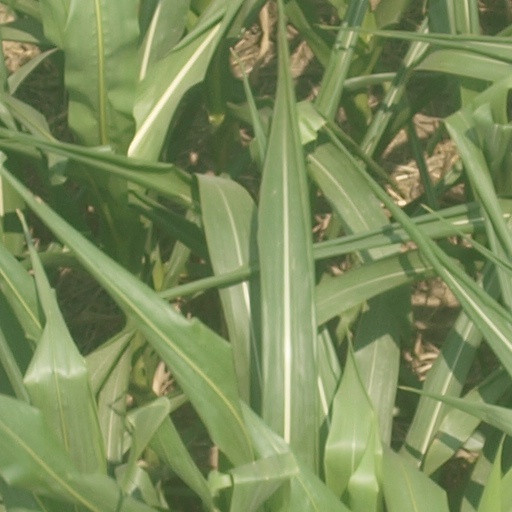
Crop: maize; corn